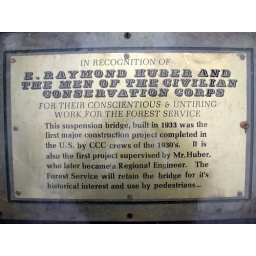
A sign for a suspension bridge called Sims Bridge built in 1933 over the Sacramento River in Northern California.